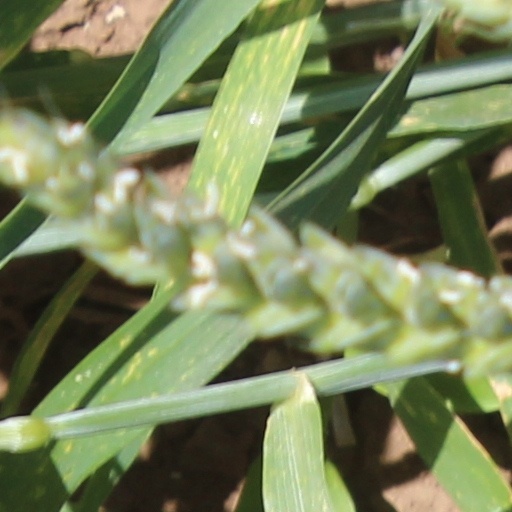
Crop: wheat